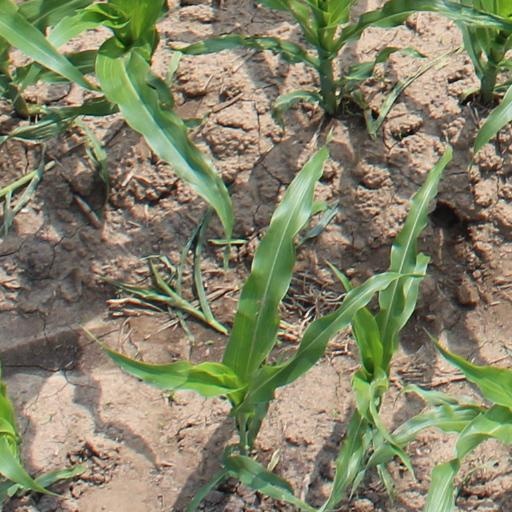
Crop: maize; corn